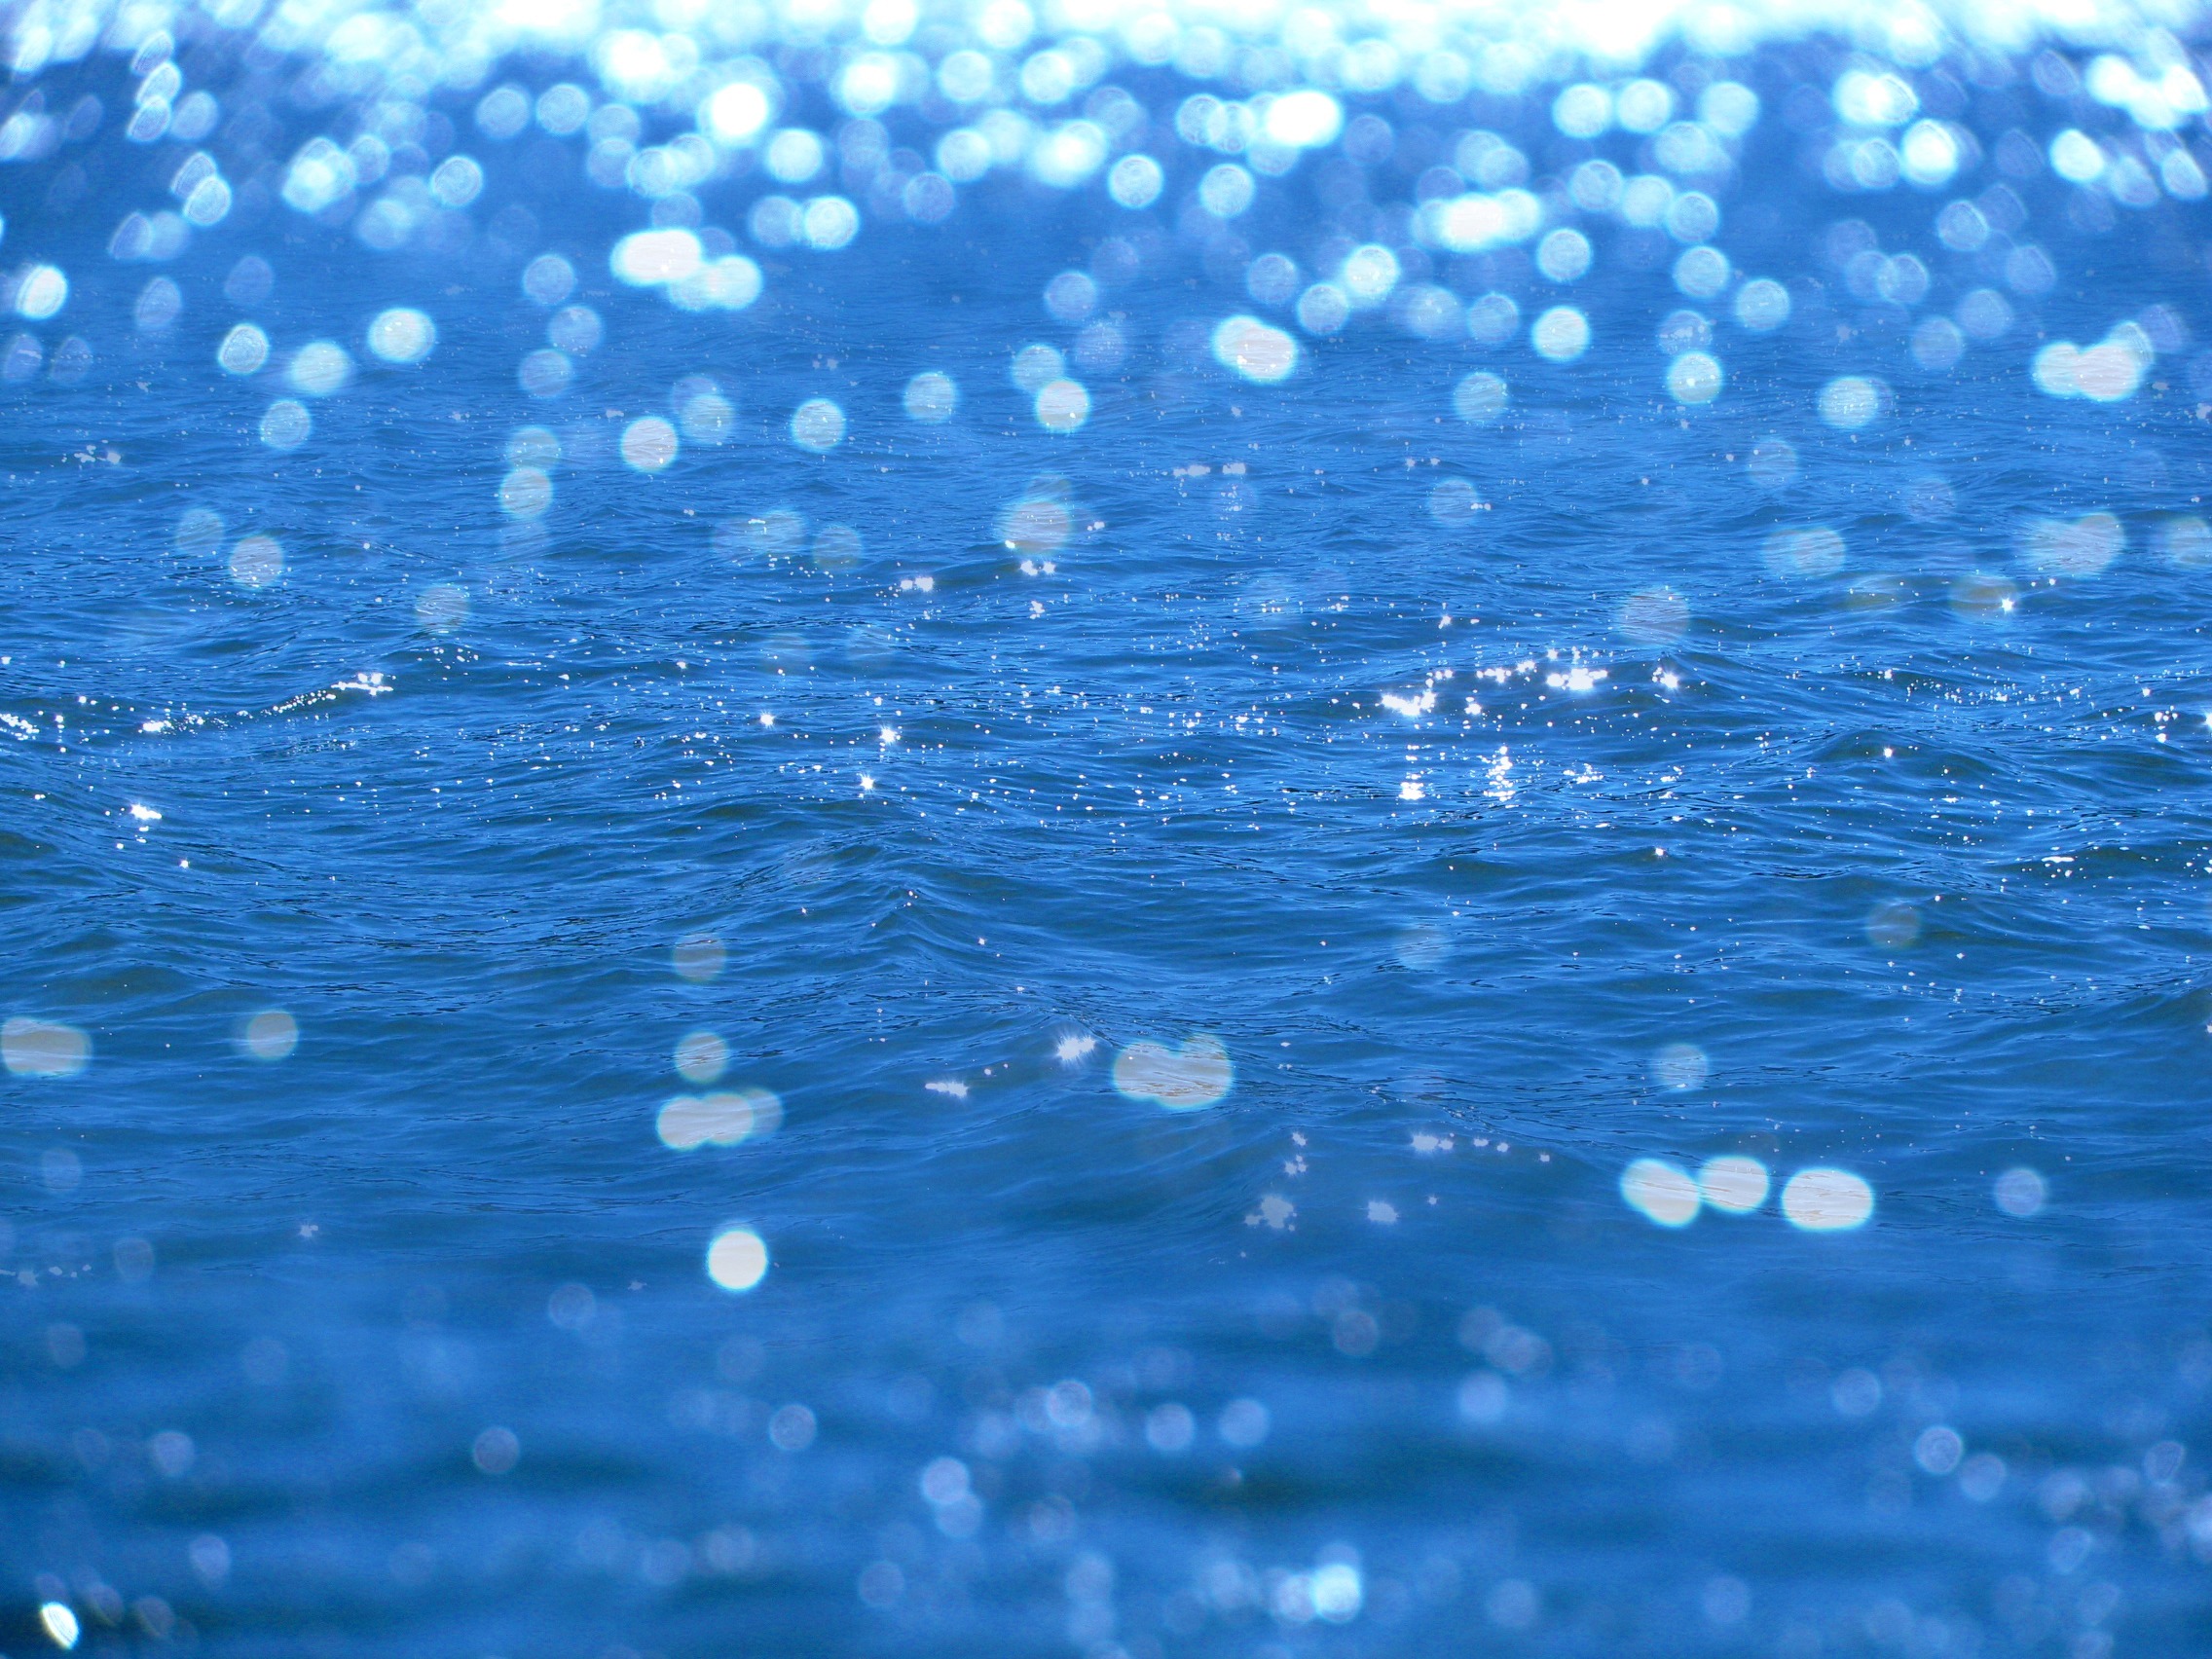
sea, water, ocean, drop, bokeh, sunlight, texture, wave, lake, reflection, blue, aqua, reflections, brno, freezing, water surface, wind wave, prigl